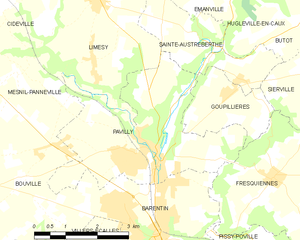
Carte des communes françaises Pavilly